Tisamenus hebardi

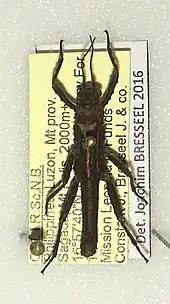
male from the collection of Museum of Natural Sciences

Tisamenus hebardi is a stick insect species (Phasmatodea), in the family of the Heteropterygidae endemic to the north of the Philippine island of Luzon.